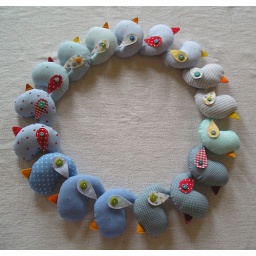
wee birds in blue